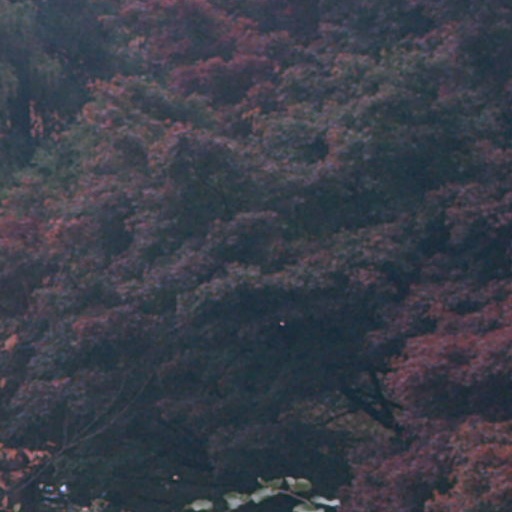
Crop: cassava